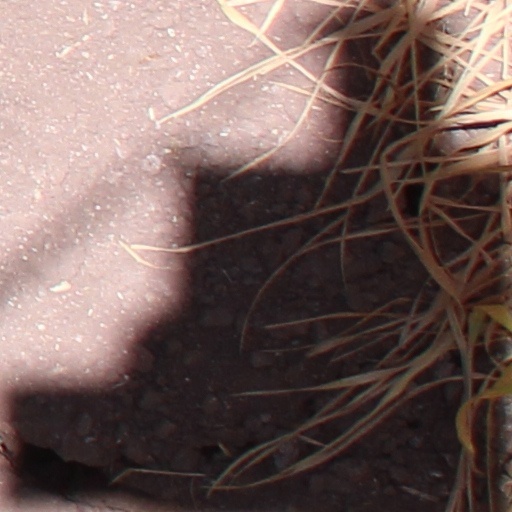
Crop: wheat